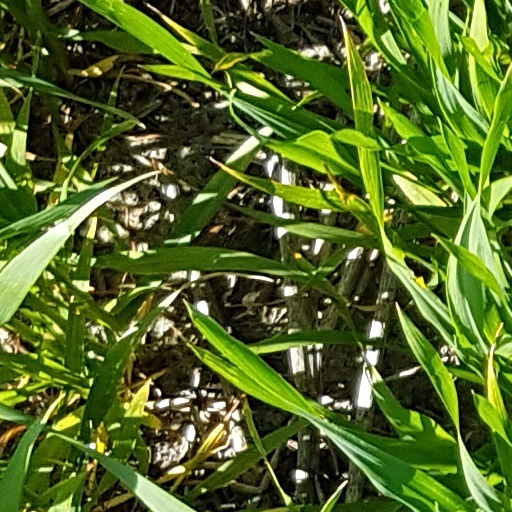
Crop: wheat